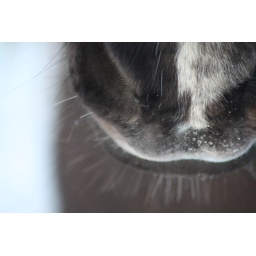
uploading picture for kompetition in norske fotokomentater. the horse has drops of water in its hair because of the snow